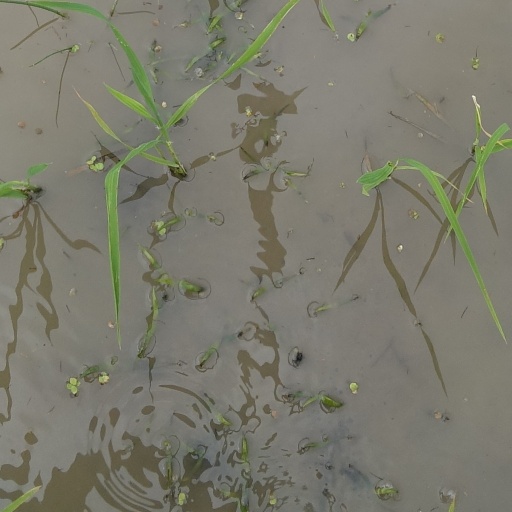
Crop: rice